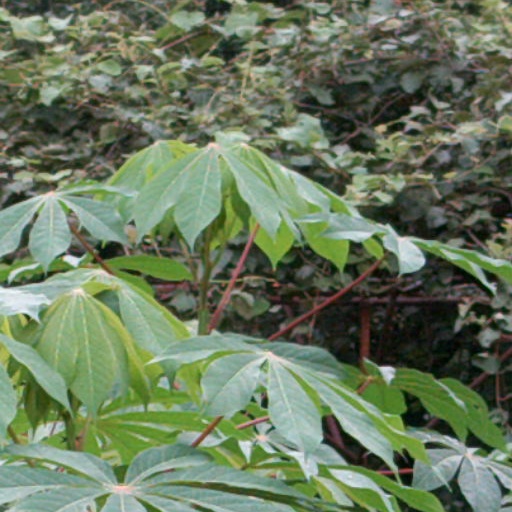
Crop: cassava